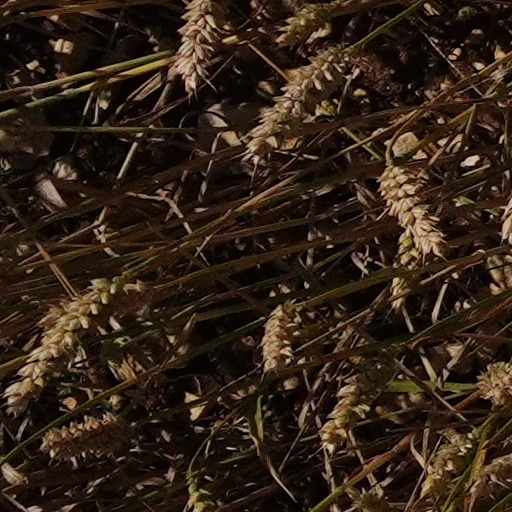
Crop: wheat